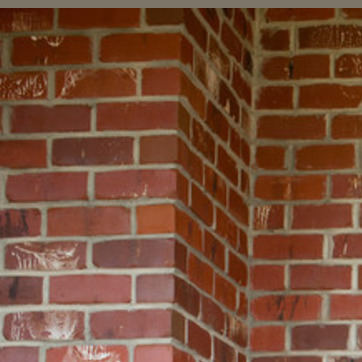
Material: brick